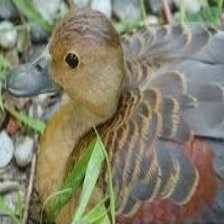
Species: SPOTTED WHISTLING DUCK
Scientific name: DENDROCYGNA GUTTATA
ImageNet parent category: drake